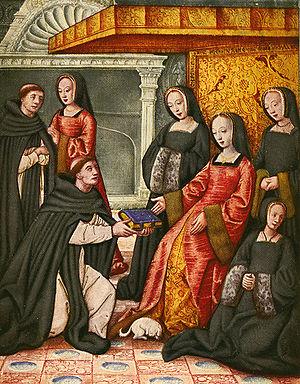
Anne de Bretagne a très tôt fait l'objet de représentations. Les propagandes royales de Charles VIII puis de Louis XII l'ont idéalisé en faisant le symbole de la reine parfaite, de l’Union entre le royaume et le duché, de la paix revenue. L’Autriche de Maximilien évincé du mariage, a porté un autre regard sur ces évènements. Au cours des siècles, les historiens et l’imaginaire populaire ont forgé une Anne de Bretagne fort différente, lui attribuant des caractéristiques physiques ou psychologiques ou des actes qui ne sont pas nécessairement vérifiables par des éléments historiques.
Le Musée Départemental Thomas-Dobrée, couramment appelé Musée Dobrée appartient au conseil départemental de la Loire-Atlantique depuis 1895. Il est situé dans le centre-ville de Nantes, dans le quartier Graslin, à proximité du Muséum d'histoire naturelle et du cours Cambronne. En 2013, le département décide de rassembler les collections et les monuments au sein d’un nouveau service départemental nommé Grand Patrimoine de Loire-Atlantique. Le musée Dobrée fait partie des édifices concernés tout comme le château de Châteaubriant, le château de Clisson, la chapelle du Vieux-Bourg de Saint-Sulpice-des-Landes et le domaine de la Garenne Lemot.
700 000 av. J.-C. : plus anciens galets sommairement taillés.
Le château des ducs de Bretagne est un château défensif et de plaisance situé à Nantes, dans le département de la Loire-Atlantique en France. Classé monument historique depuis 1840, il a principalement été construit au XVᵉ siècle mais il comprend aussi des éléments datant du XIVᵉ au XVIIIᵉ siècle.
Antoine Dufour est un dominicain français qui fut le confesseur du roi Louis XII et d’Anne de Bretagne, et évêque de Marseille.
La Bretagne /bʁətaɲ/ est une entité géographique et culturelle, et une des nations dites celtiques. Elle occupe une péninsule, à l'extrémité ouest de la France, située entre la Manche au nord, la mer Celtique et la mer d'Iroise à l'ouest et le golfe de Gascogne au sud.